Yom Kippur War

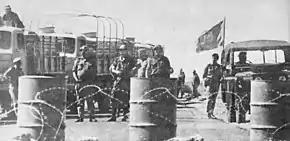
UN Emergency Forces at Kilometre 101, November 1973

By 8 October, Israel had encountered military difficulties on both fronts. In the Sinai, Israeli efforts to break through Egyptian lines with armor had been thwarted, and while Israel had contained and begun to turn back the Syrian advance, Syrian forces were still overlooking the Jordan River and their air defense systems were inflicting a high toll on Israeli planes. It became clear by 9 October that no quick reversal in Israel's favor would occur and that IDF losses were unexpectedly high.